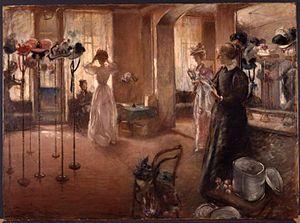
Henry Tonks, né le 9 avril 1862 et mort le 8 janvier 1937, est un chirurgien britannique, devenu peintre, caricaturiste et professeur de beaux-arts.
Le chapelier de ville ou chapelier détaillant exerce son métier dans une chapellerie. Il vend des chapeaux, des accessoires de tête… Il conseille les clients lors de l'achat d'un article en tenant compte des exigences du client, de sa physionomie, de sa silhouette, des circonstances de l’achat ou des tendances de la mode. Son travail d'atelier consiste à mettre à la taille, assortir et garnir les chapeaux, rafraîchir et réparer.